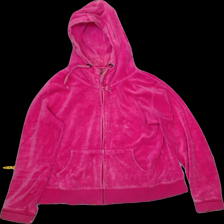
View: front
Type: Cardigan
Category: Ladies
Brand: LOGG (H&M)
Colors: Pink
Material: 85%cotton 15%polyester
Size: M
Trend: No trend
Stains: Yes
Price range: <50
Recommended usage: Export